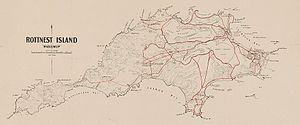
Voyage de découvertes aux terres australes est le titre court d'un récit de voyage dont la première édition fut publiée par François Péron en 1807 et qui fut par la suite complété et corrigé par Louis Claude de Saulces de Freycinet jusque dans les années 1820. Elle décrit le périple qu'ils firent jusqu'en Australie dans le cadre de l'expédition Baudin, une expédition scientifique française partie du Havre le 19 octobre 1800 et qui ramena en métropole un très grand nombre de spécimens botaniques ou zoologiques inconnus par les savants européens de l'époque.